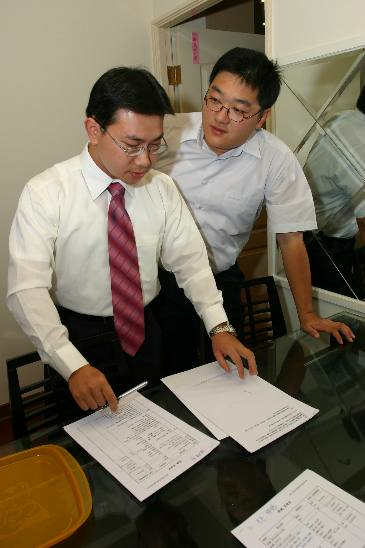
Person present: Yes